Kohlfurther Bridge

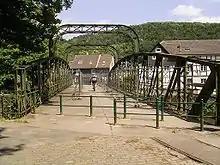
The partially closed bridge

Since the 1970s the bridge, owned by (LBS), has served only pedestrian and bicycle traffic, yet it is considered as a building to the Landesstraße 427. The duty of safety and maintenance falls to the city of Wuppertal.